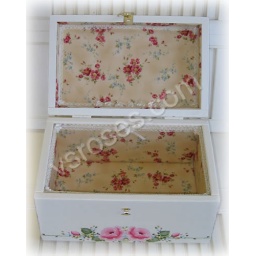
hp roses memory box by vsroses